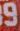
Number: 9